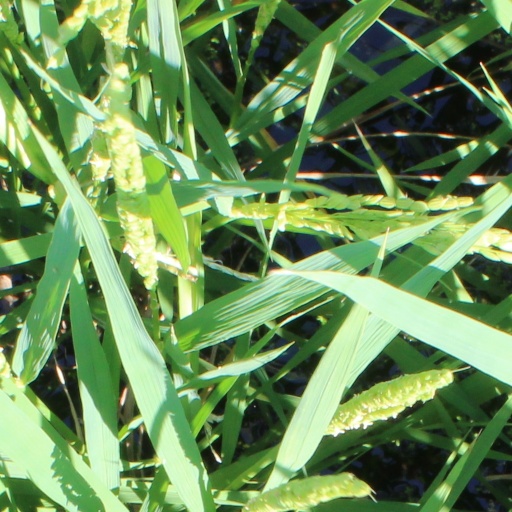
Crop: rice